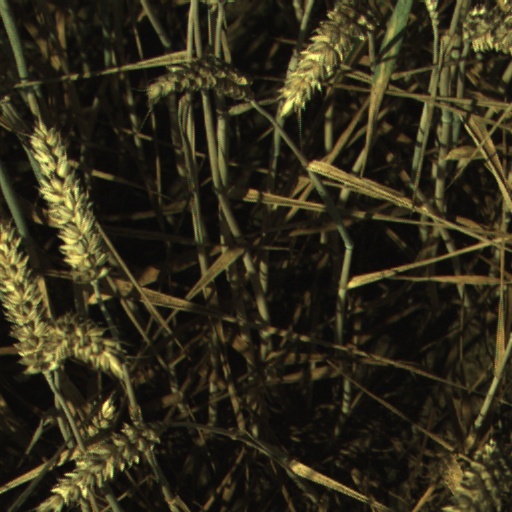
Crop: wheat